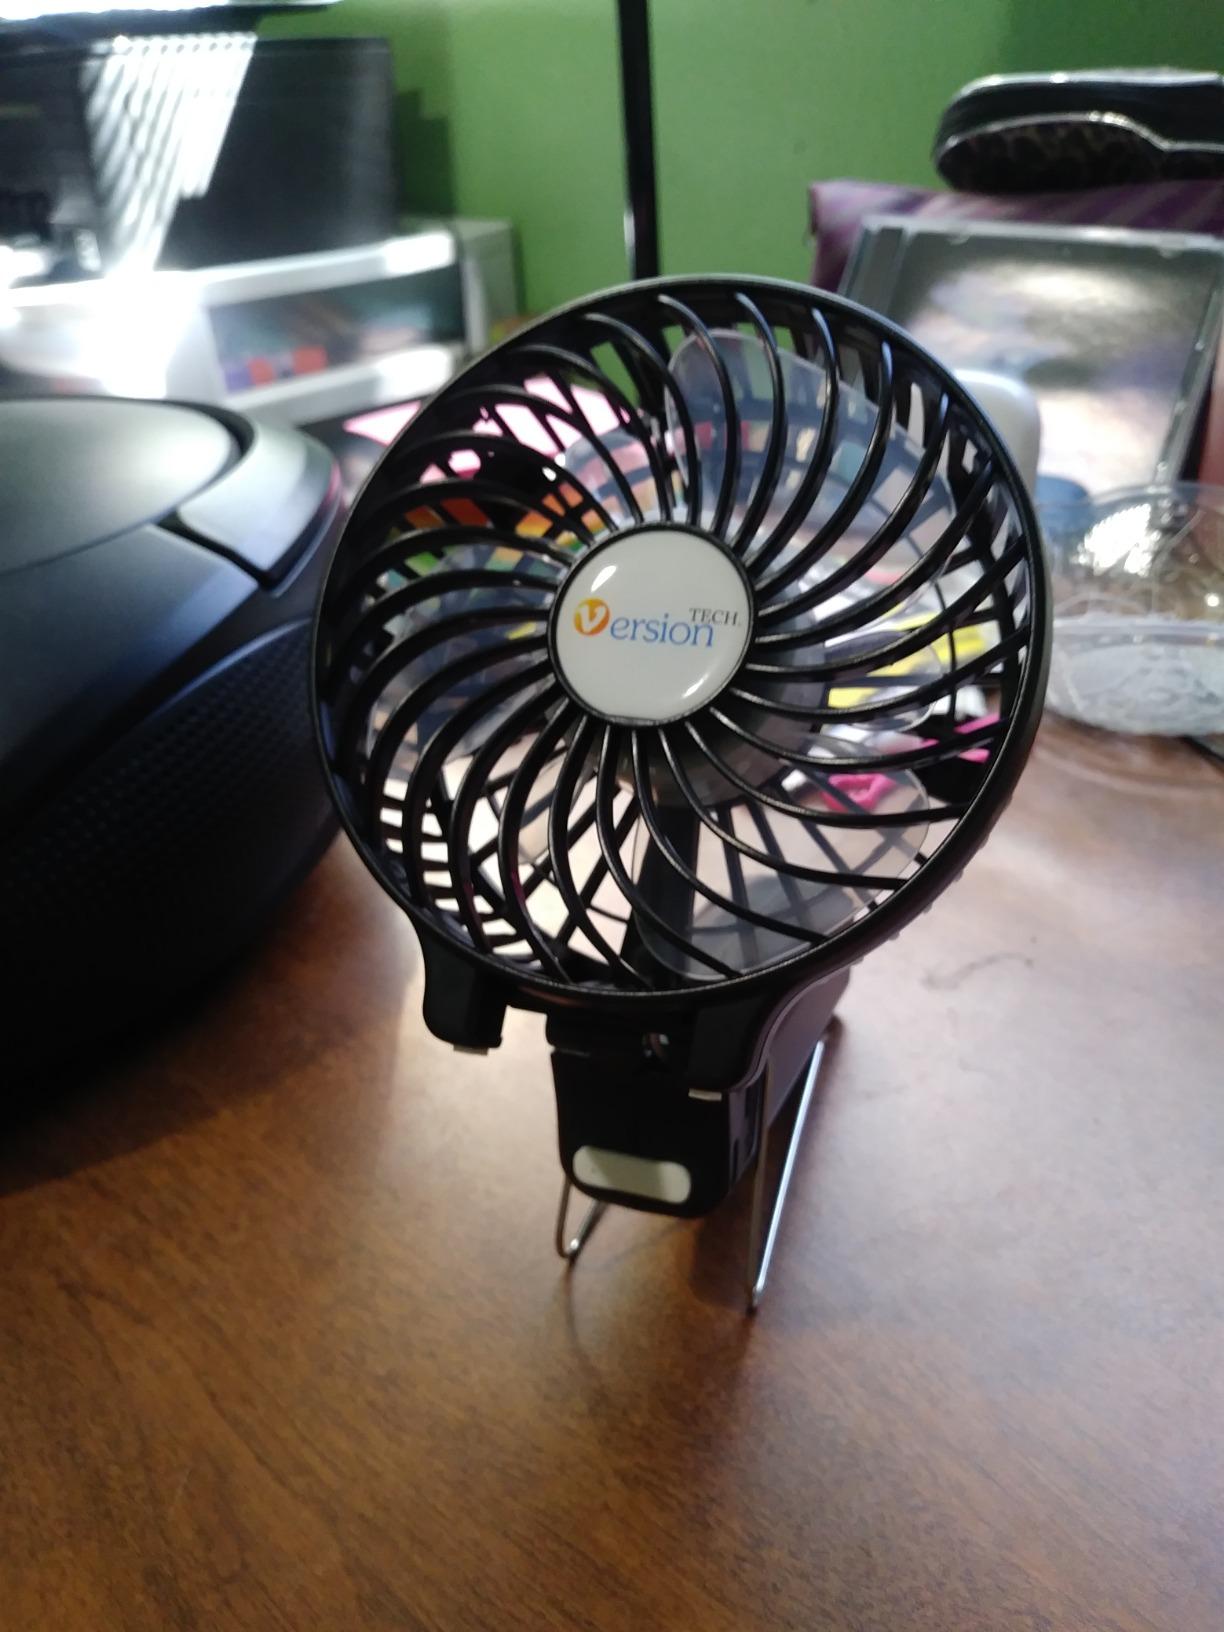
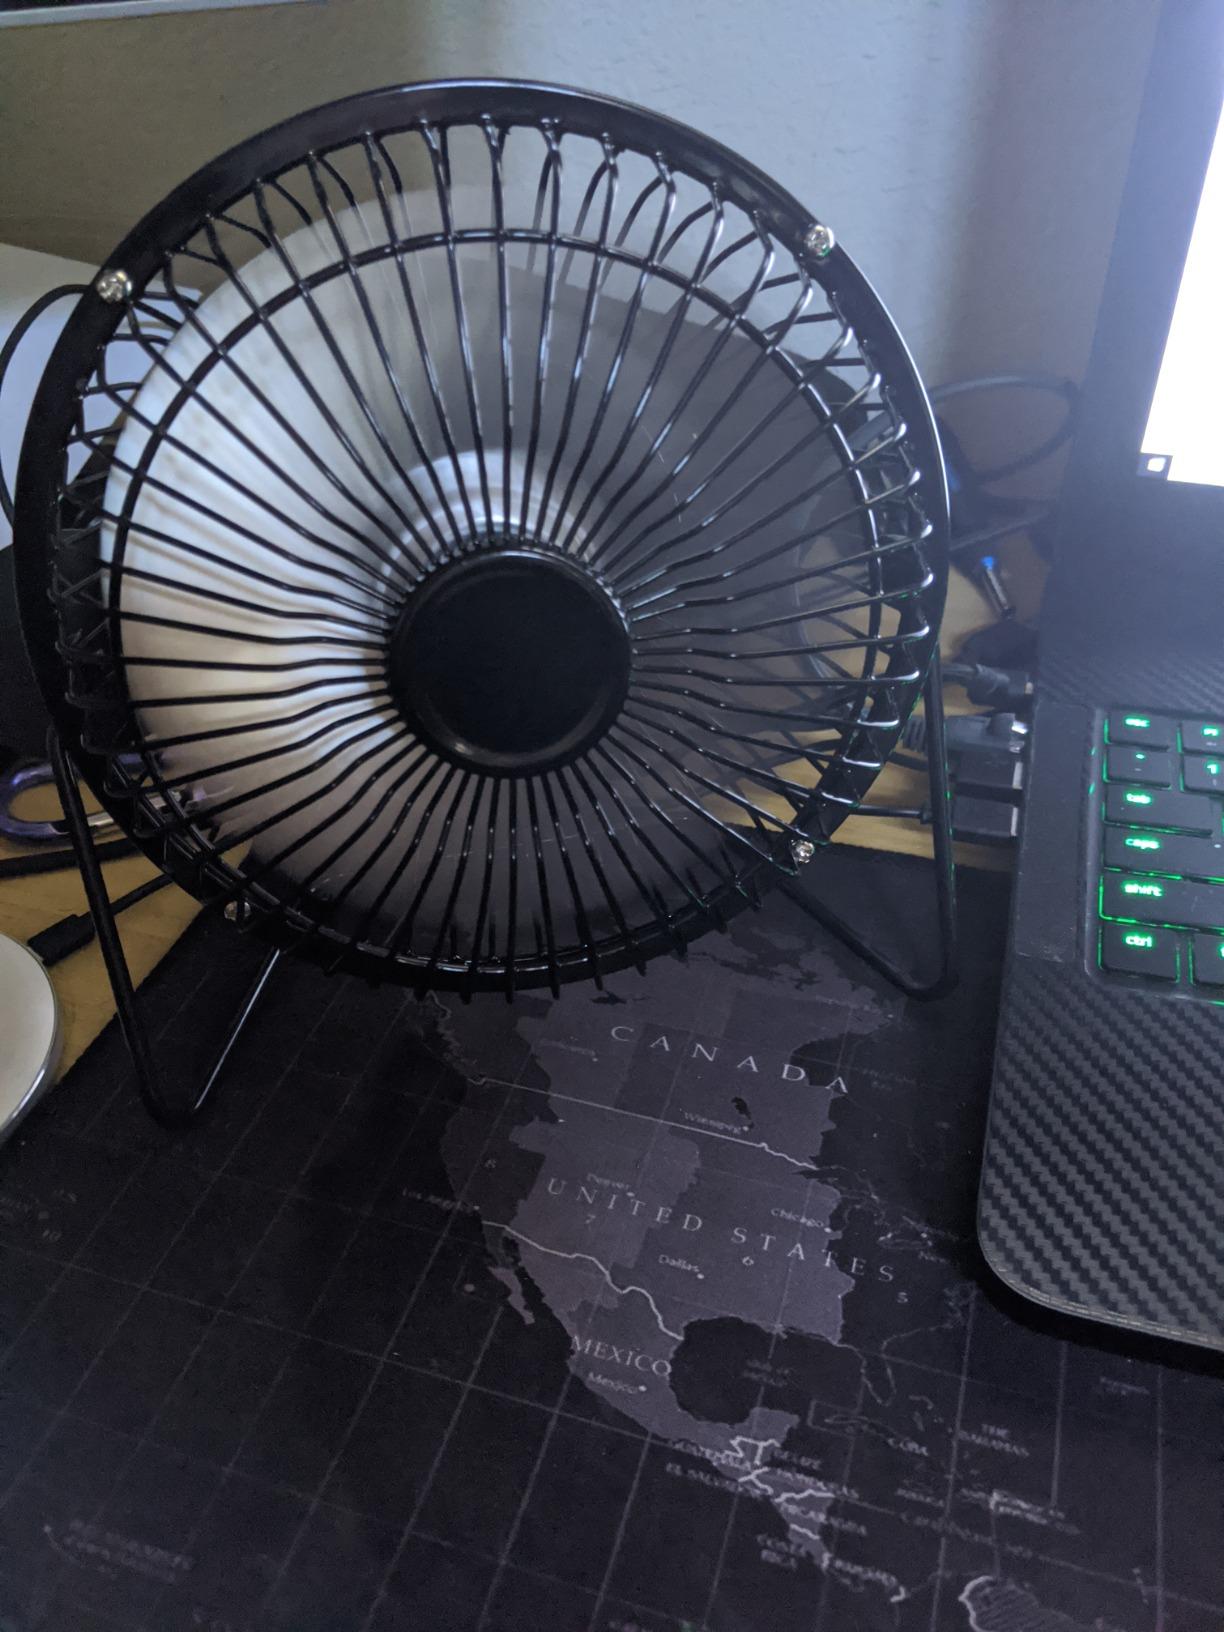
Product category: fan
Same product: no